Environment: real
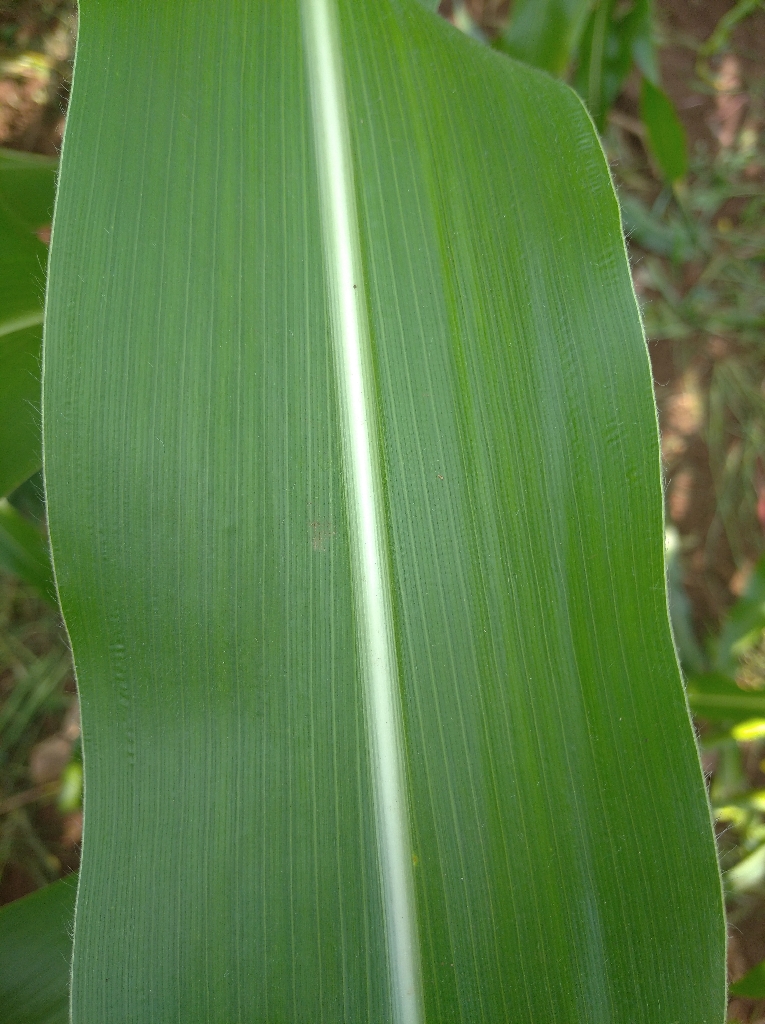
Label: healthy